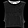
Label: T - shirt / top